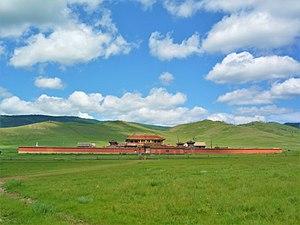
Le monastère d'Amarbayasgalant 中文: 慶寧寺
Cet article recense les sites inscrits au patrimoine mondial en Mongolie.
Le monastère d'Amarbayasgalant ou « monastère de félicité tranquille », est un des trois plus grands centres bouddhistes de l'école Gelugpa du bouddhisme tibétain en Mongolie. Il est localisé près de la rivière Selenga dans la vallée d'Iven, au pied du mont Buren-Khaan.